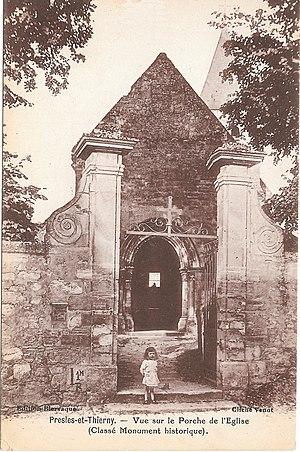
Le portail de l'église vers 1910.
Presles-et-Thierny est une commune française située dans le département de l'Aisne, en région Hauts-de-France.